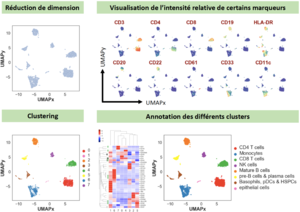
Exemple de certaines étapes dans l'analyse et la visualisation de données de cytométrie de masse (analyse personnelle du fichier Levine_32dim.fcs provenant du site suivant https://flowrepository.org/experiments/817/download_ziped_files)
La cytométrie de masse est une méthode analogue à la cytométrie en flux pour l'analyse de populations cellulaires. Comme la cytométrie en flux, la cytométrie de masse repose sur le marquage spécifique d'antigènes cellulaires par des anticorps monoclonaux. Toutefois, contrairement à la cytométrie en flux, ces anticorps sont couplés à des isotopes non-radioactifs de métaux lourds dont la détection se fait par spectrométrie de masse. L'utilisation d'isotopes permet ainsi de s'affranchir des limitations liées à l'autofluorescence ou au chevauchement spectral et donc de détecter un nombre d'antigènes plus important qu'en cytométrie en flux.